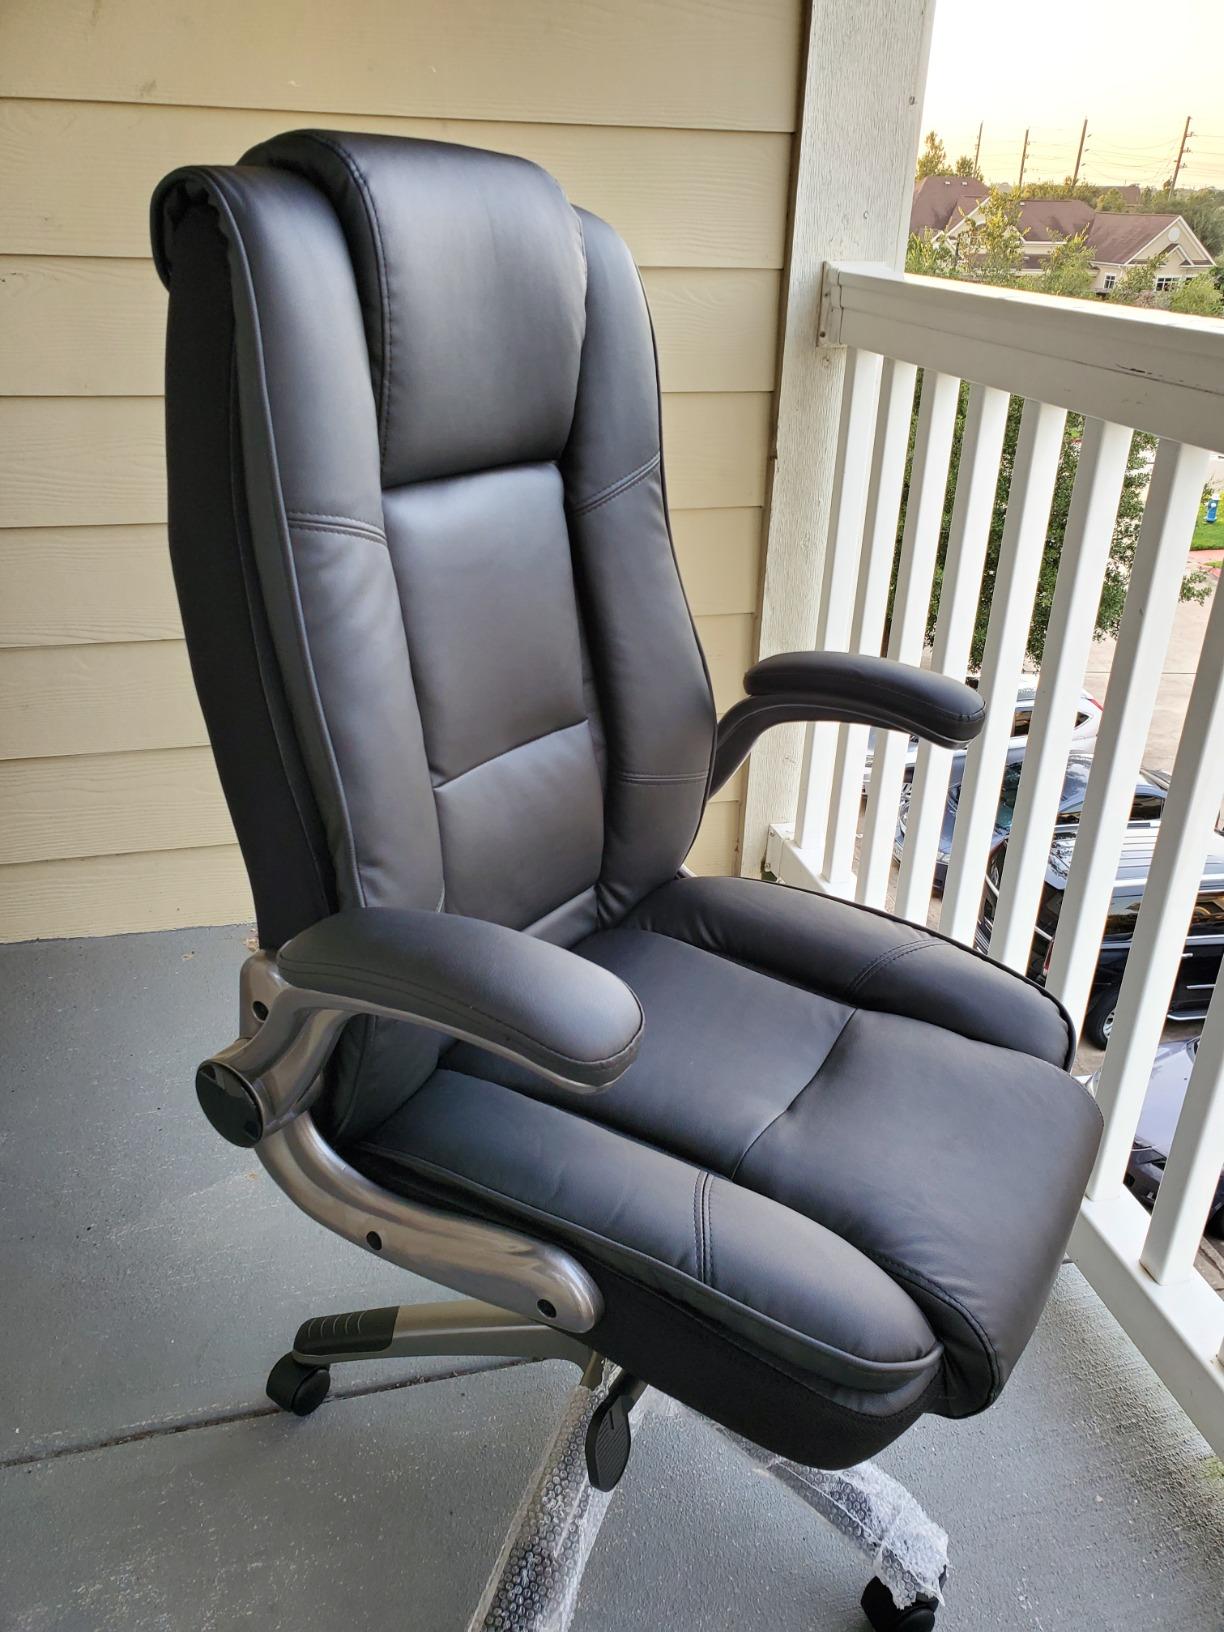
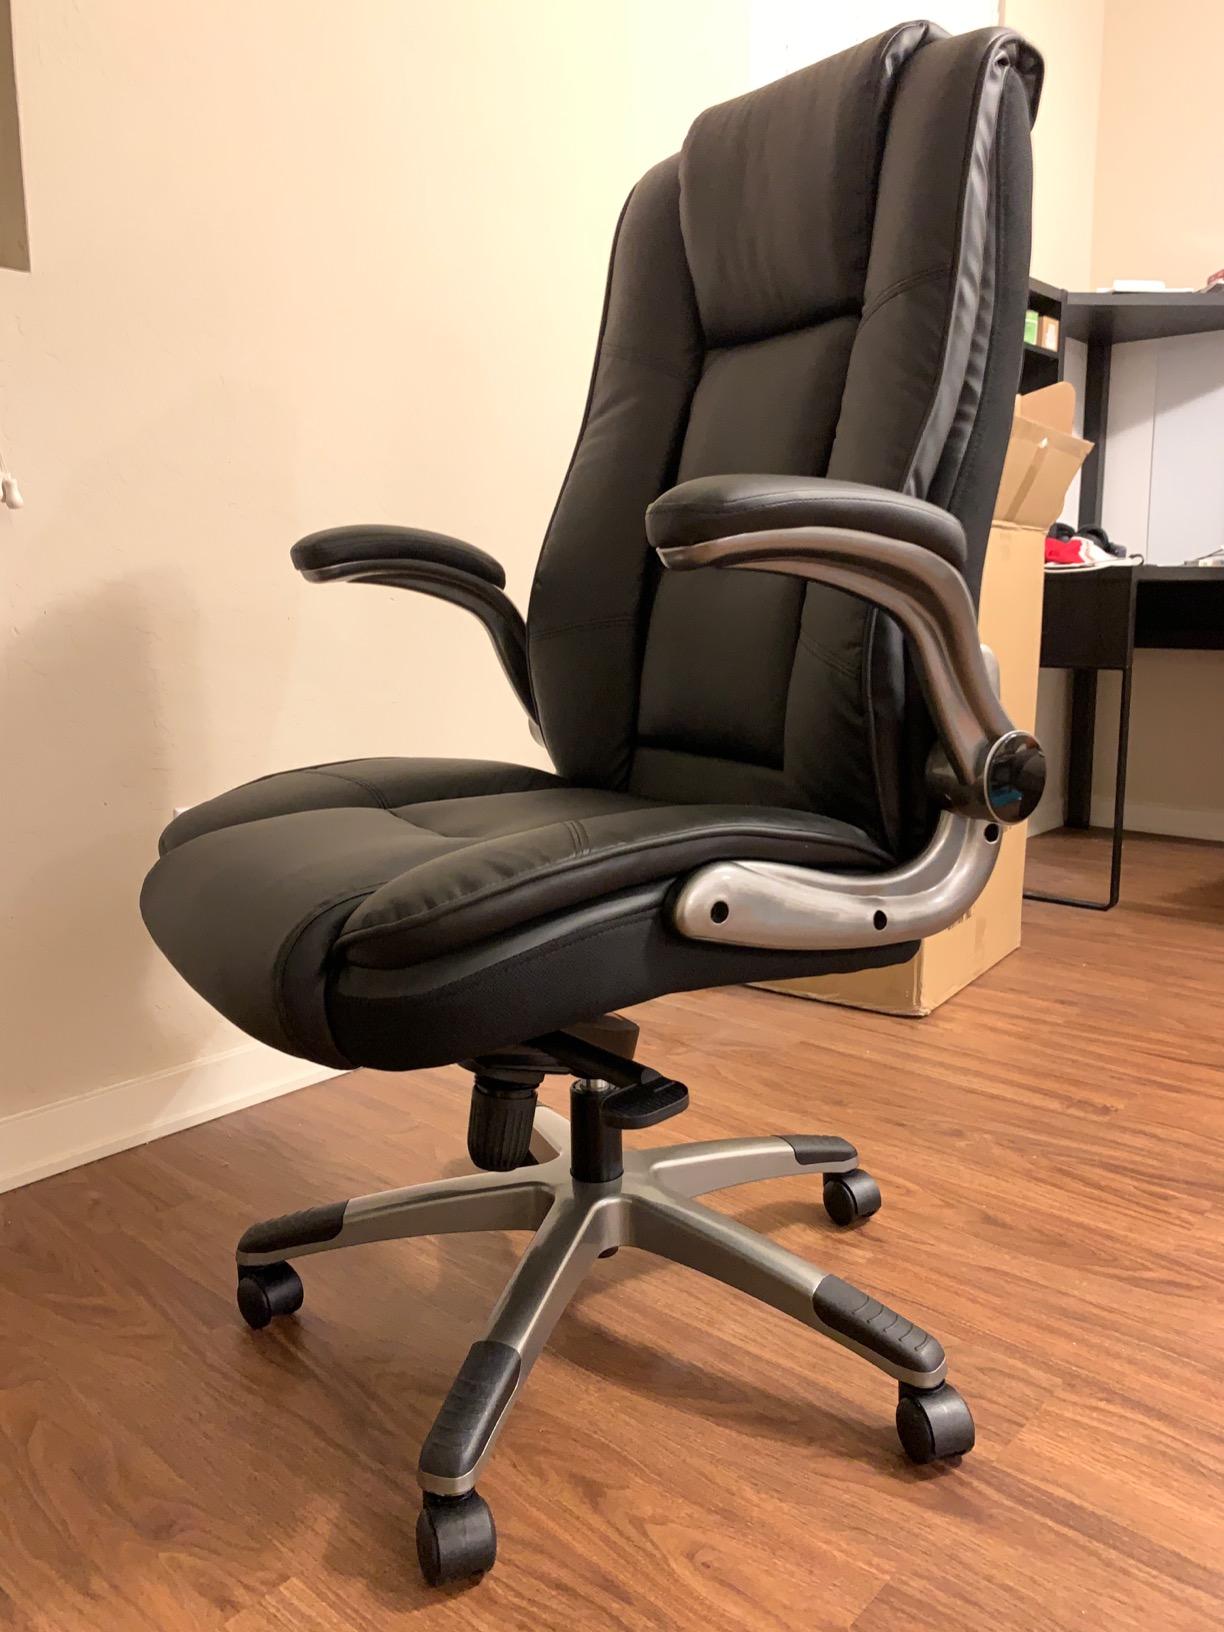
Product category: items_chair
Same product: yes